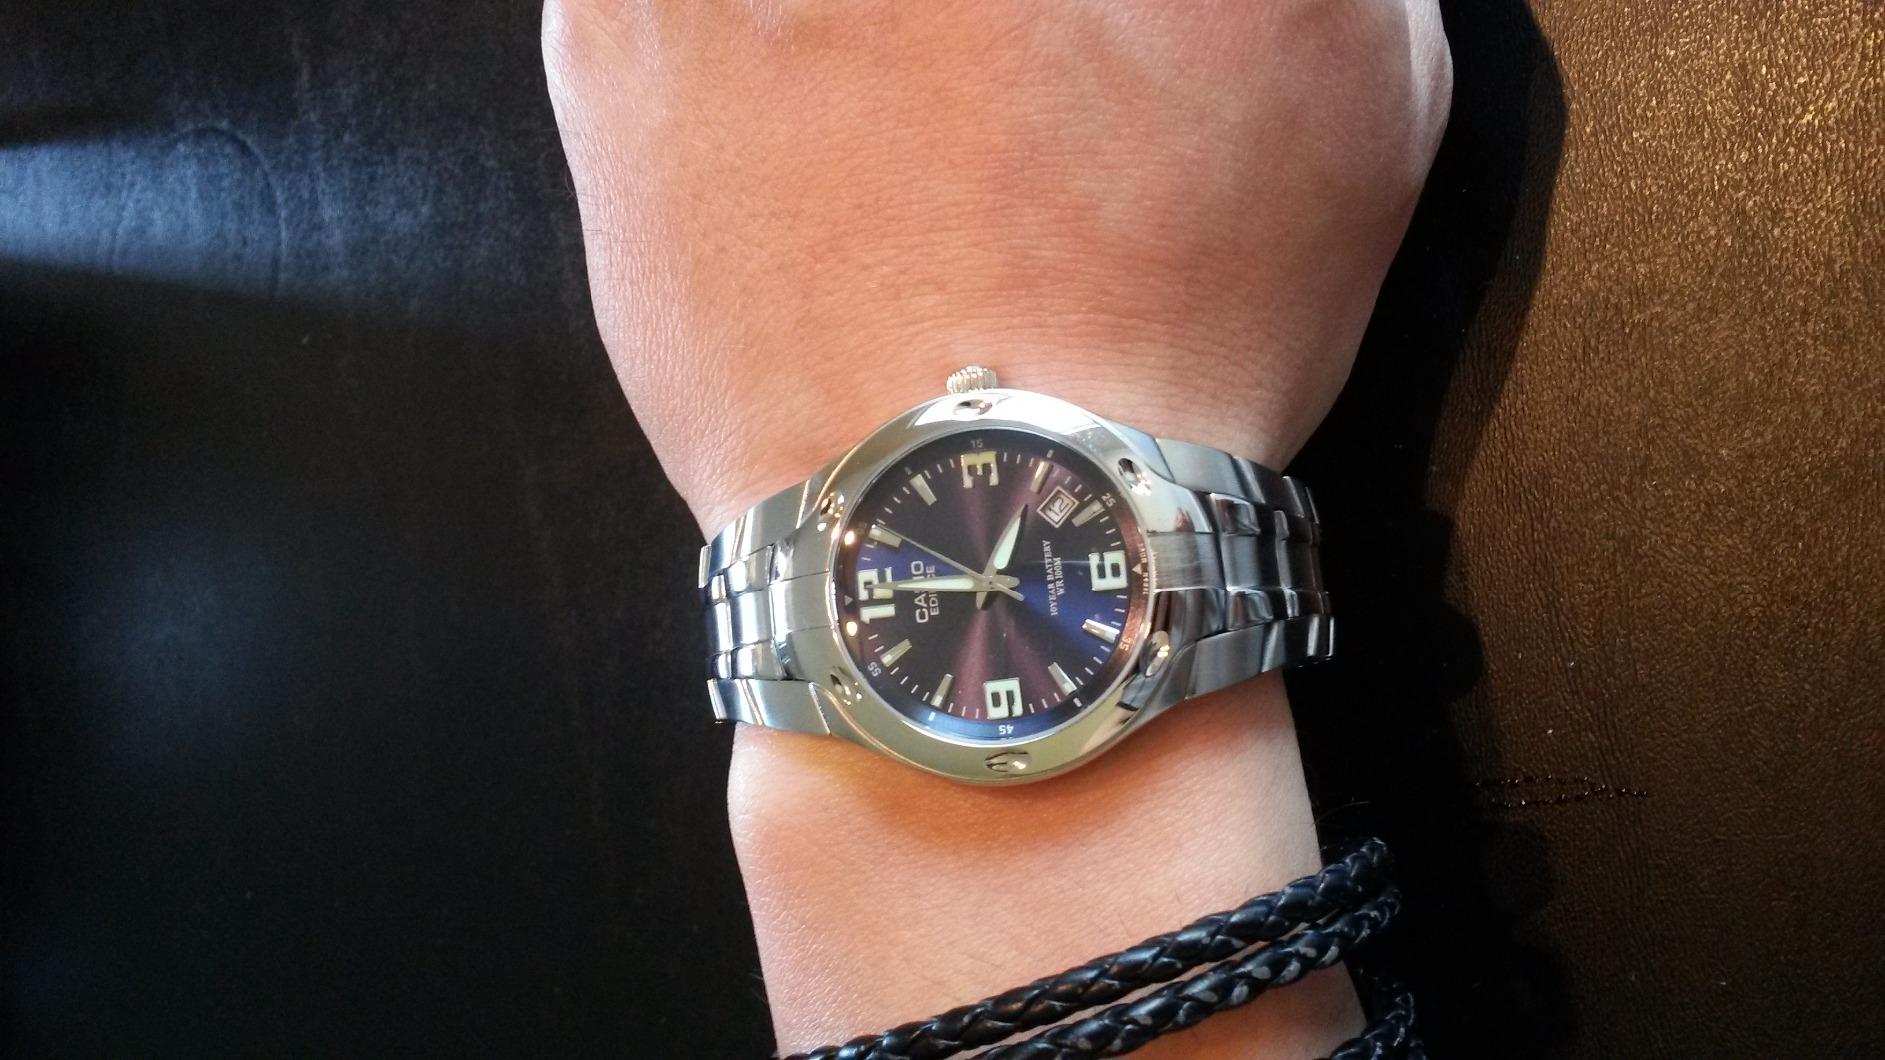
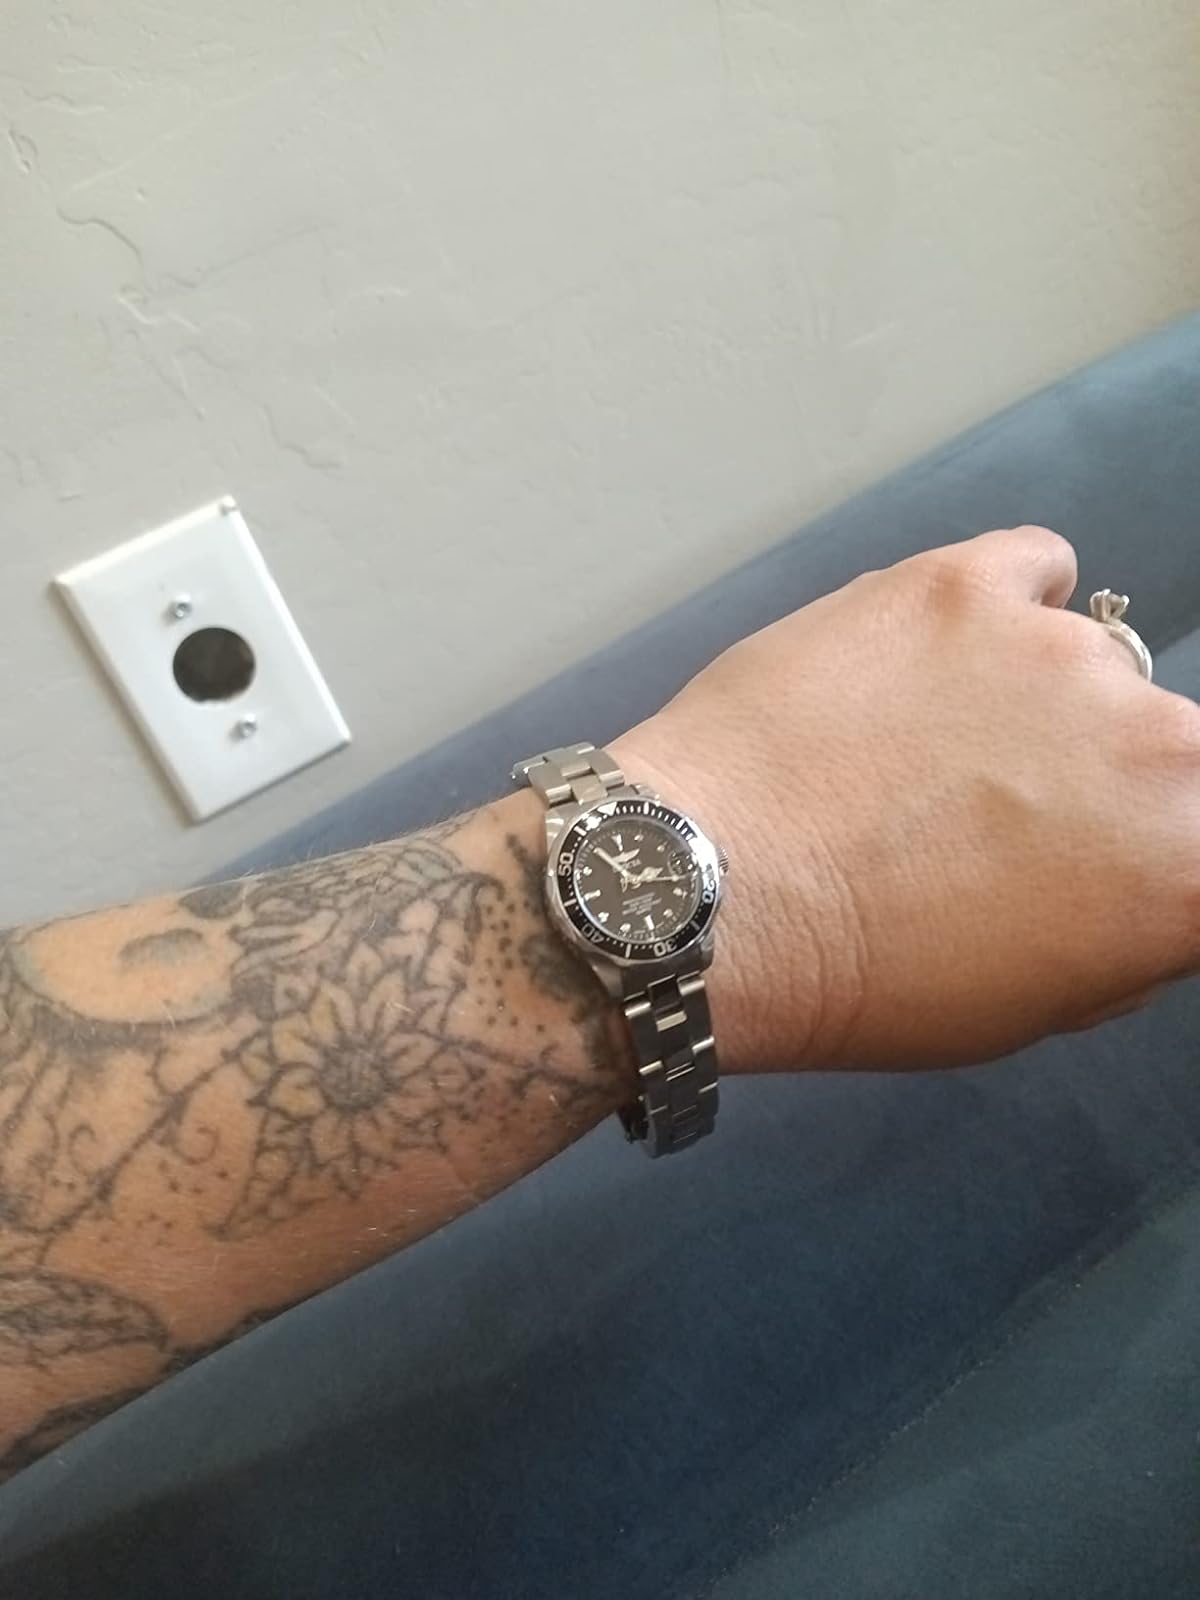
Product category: accessories_watch
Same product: no